Sky position (RA, Dec in degrees): 339.699, -0.8592
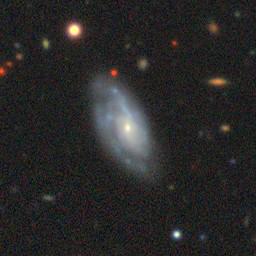
Galaxy morphology: Unbarred Loose Spiral Galaxies